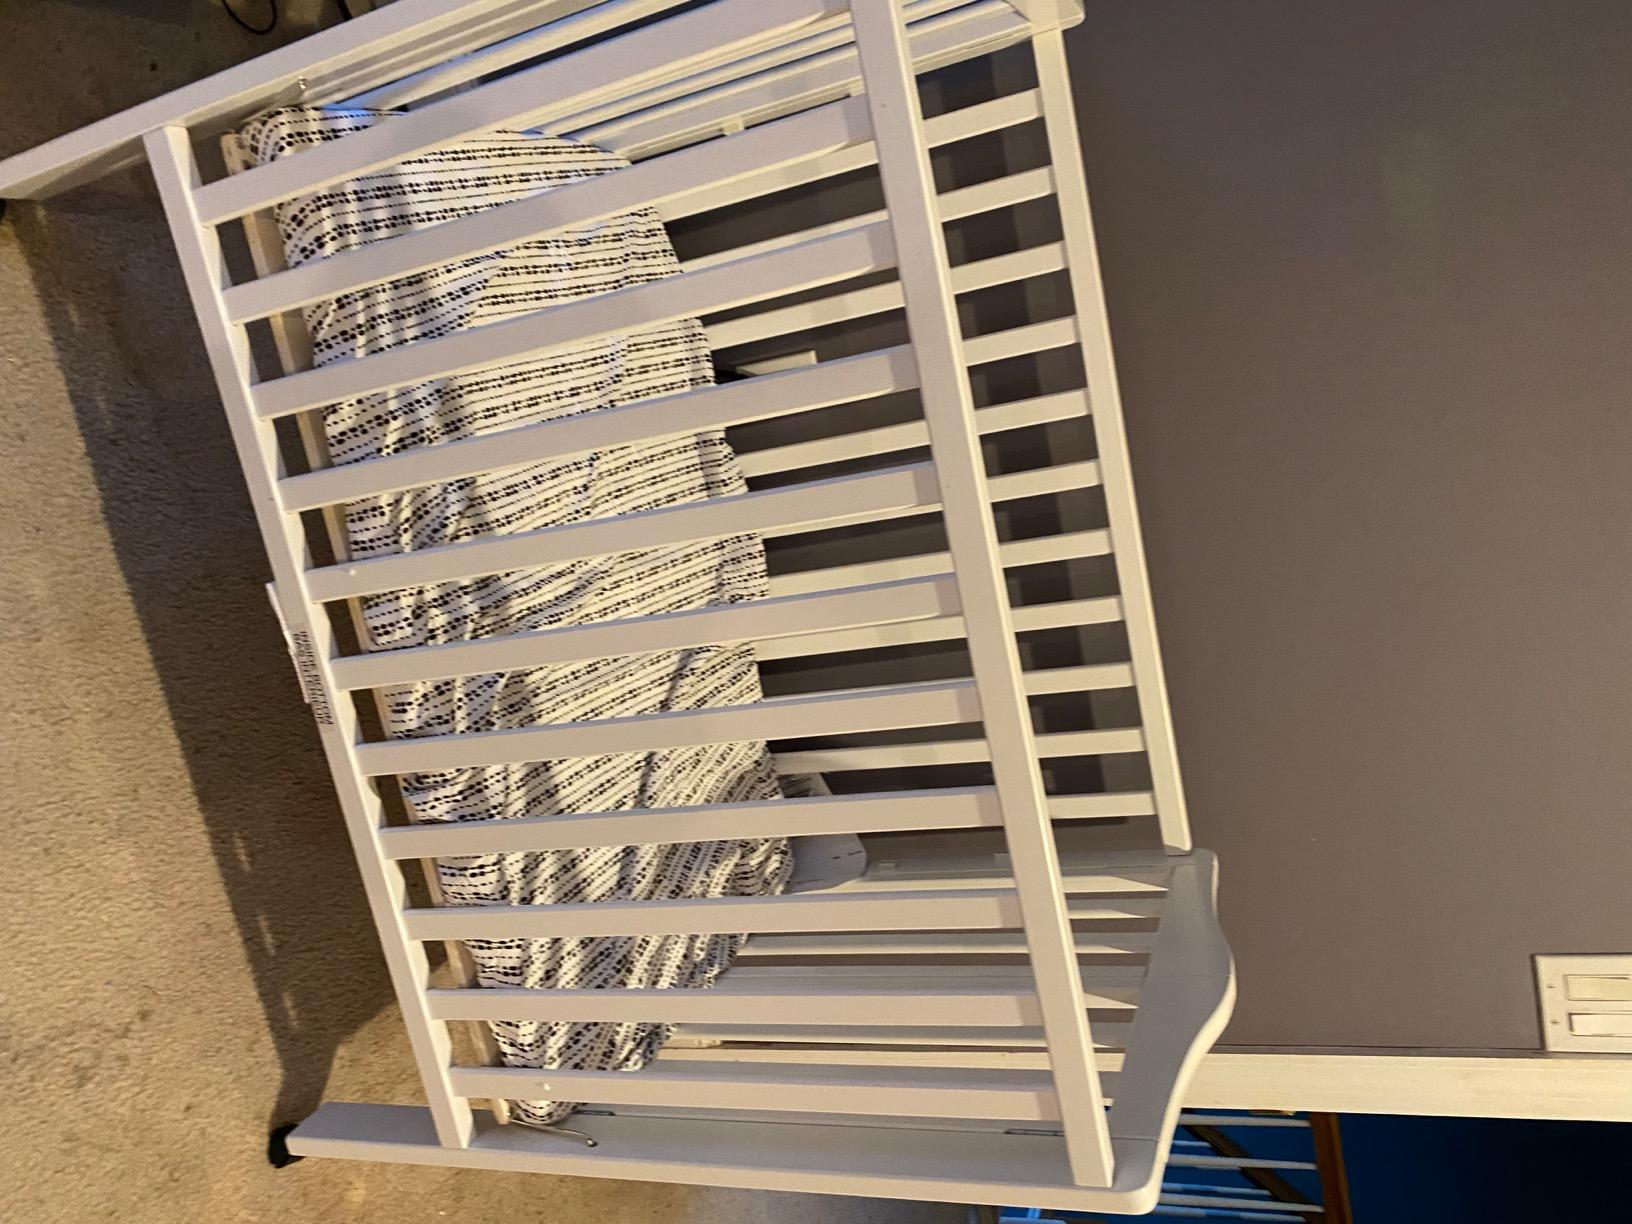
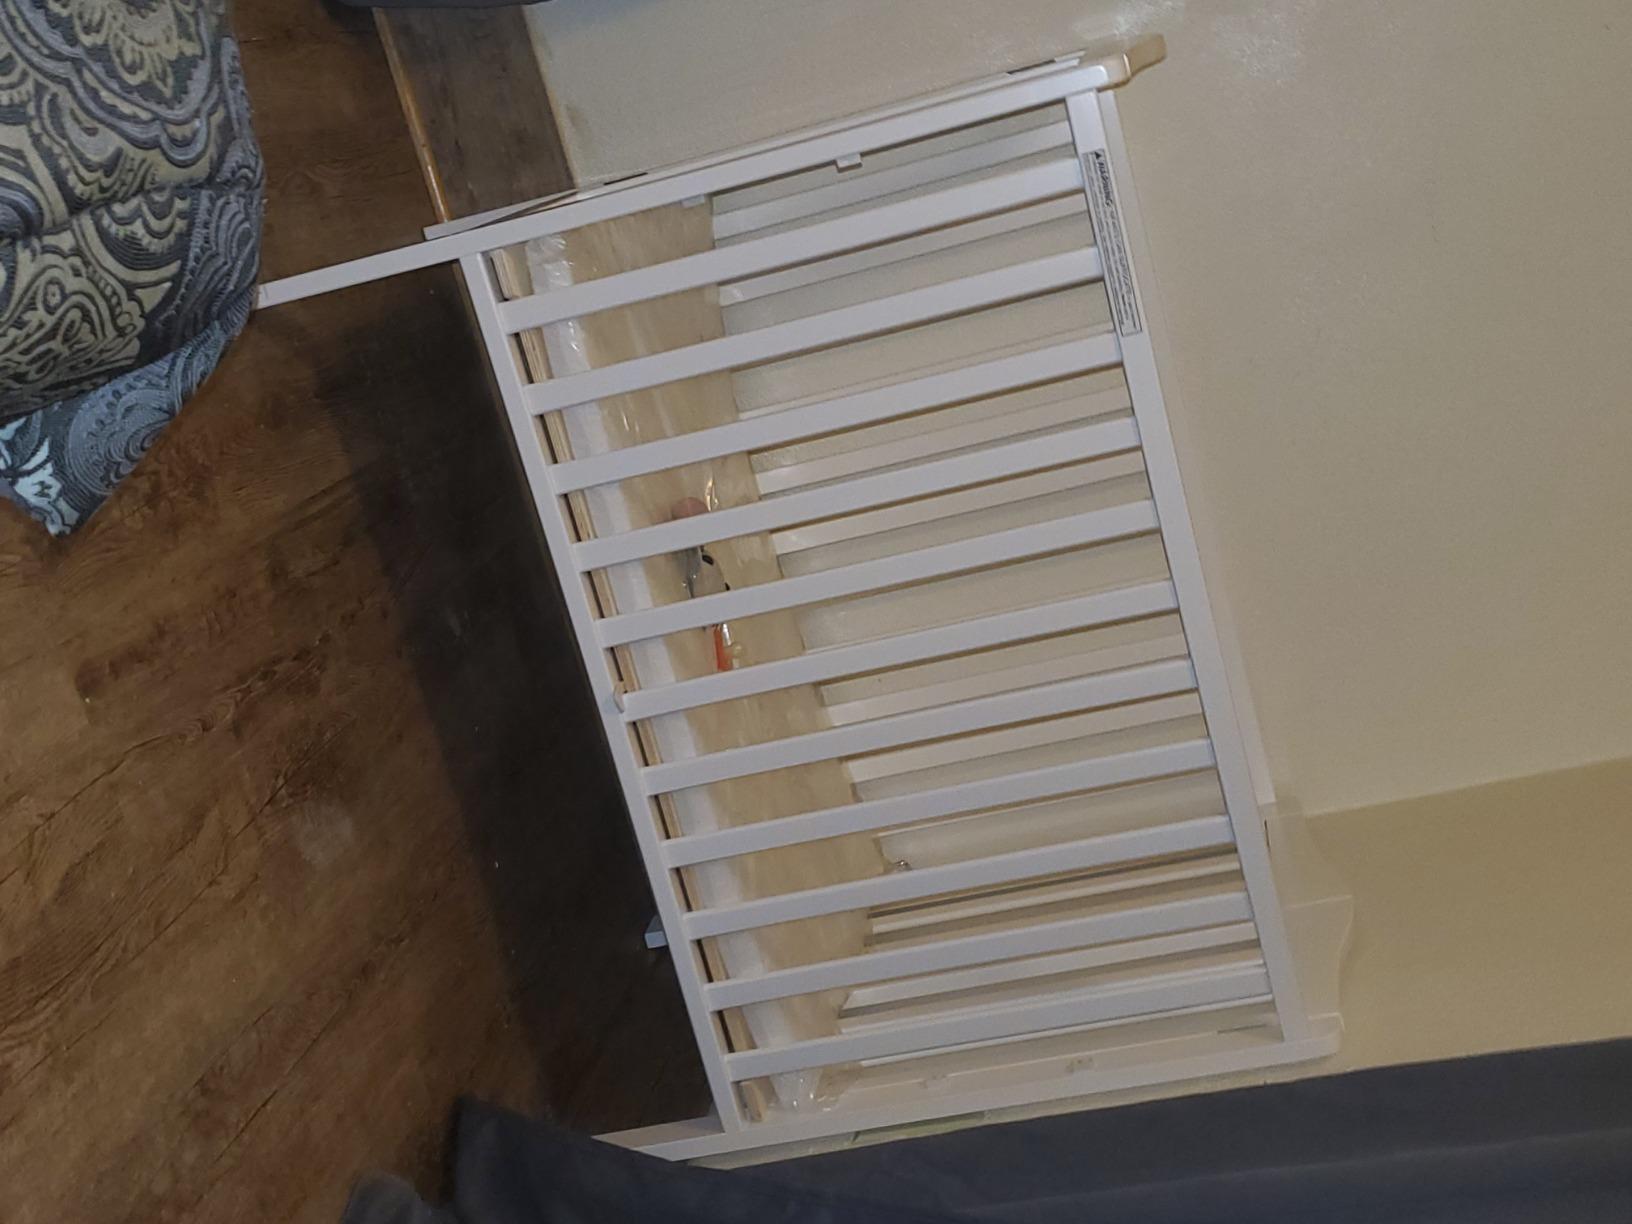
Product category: products_crib
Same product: yes